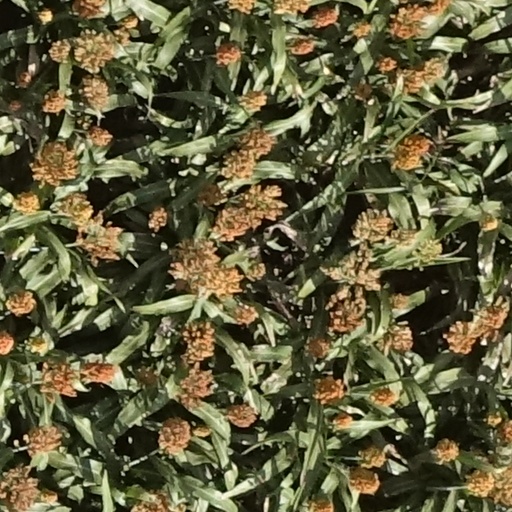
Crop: sorghum